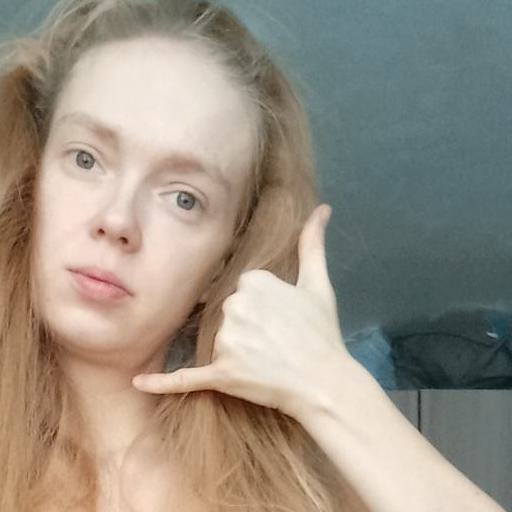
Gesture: call